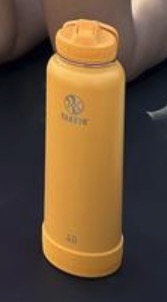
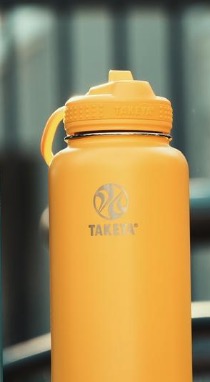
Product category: misc
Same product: yes